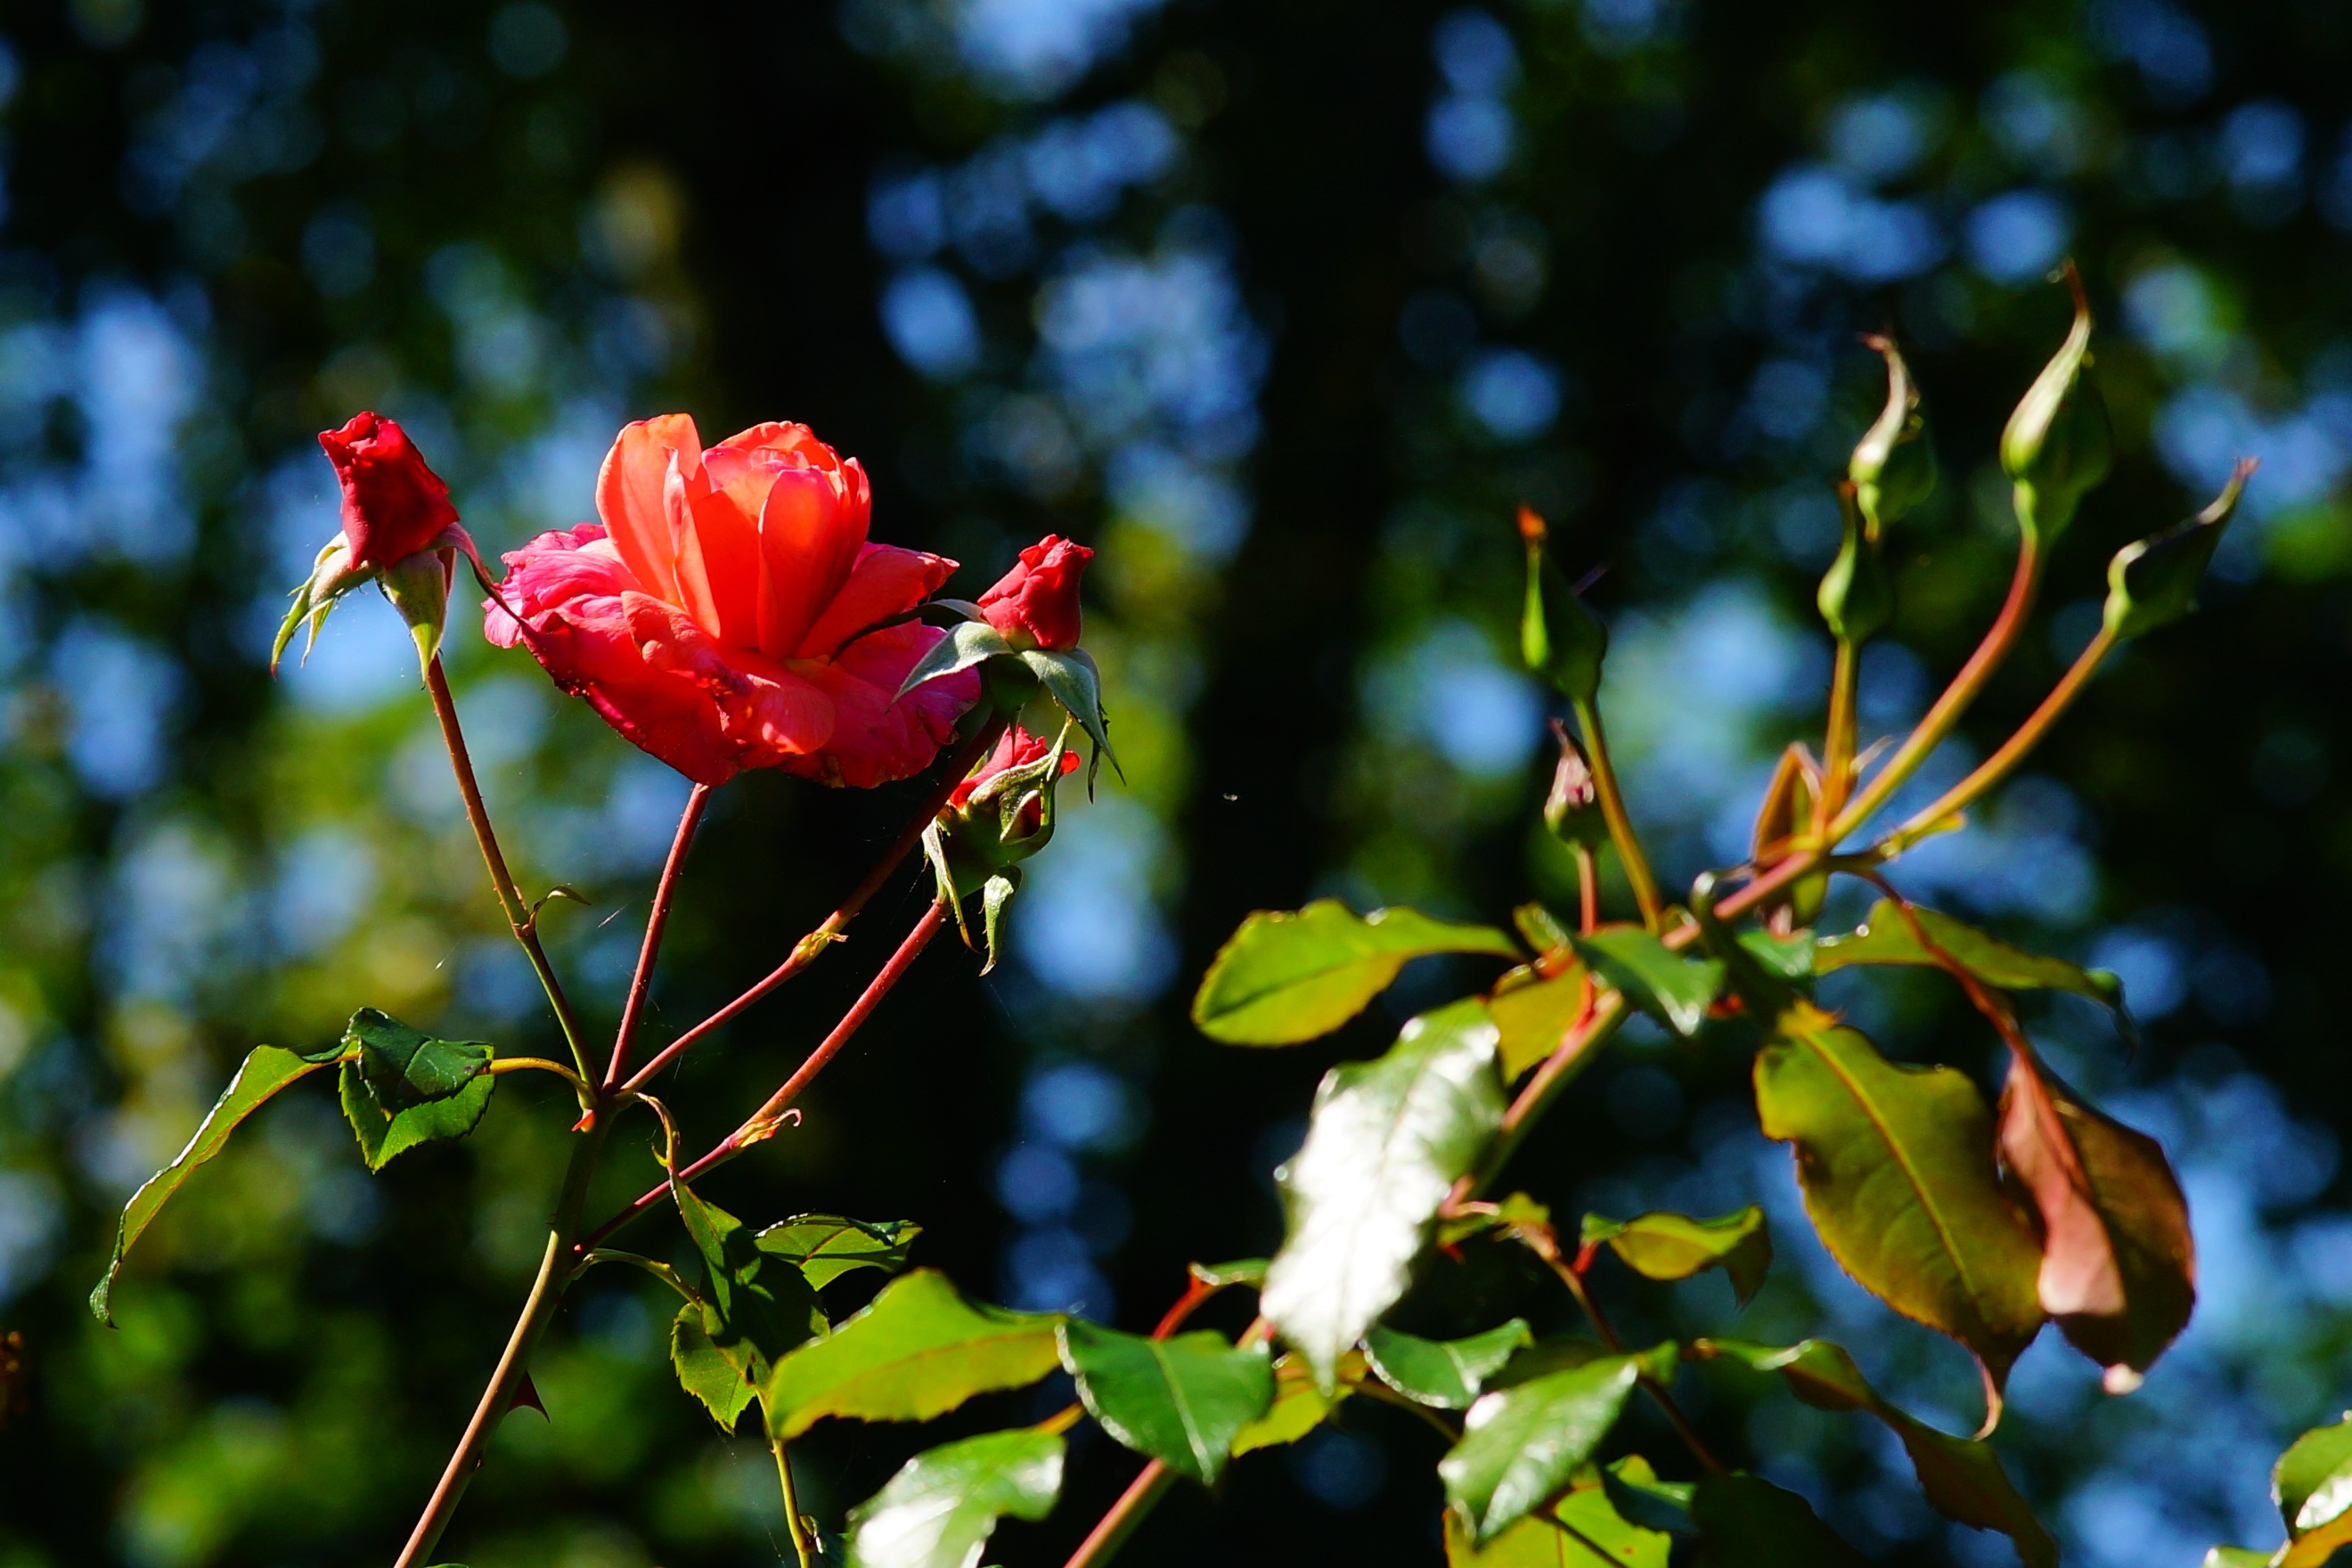
tree, nature, branch, blossom, plant, sunlight, leaf, flower, rose, green, red, autumn, botany, garden, flora, flowers, roses, shrub, fragrant, late summer, tender, macro photography, flowering plant, rose family, red roses, woody plant, land plant